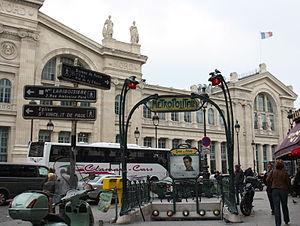
Gare du Nord est une station des lignes 4 et 5 du métro de Paris, située dans le 10ᵉ arrondissement de Paris. Avec 51,1 millions de voyageurs entrants en 2019, elle est la station la plus fréquentée du réseau.